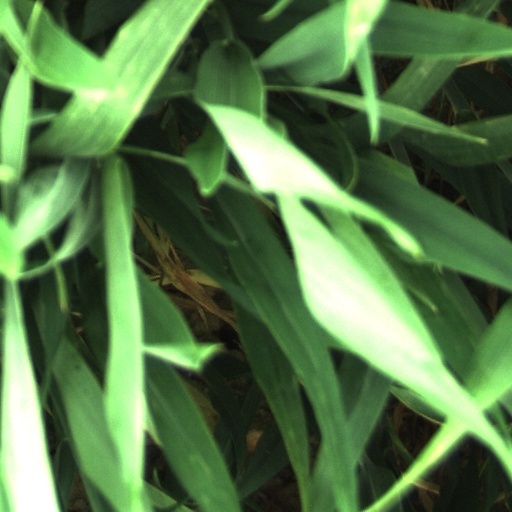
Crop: wheat